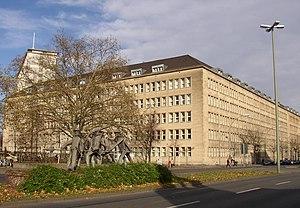
Le Hohenzollerndamm est une artère importante de Berlin qui traverse les quartiers de Wilmersdorf et de Schmargendorf, dans l'arrondissement de Charlottenburg-Wilmersdorf, joignant ainsi l'ouest du centre-ville à l'arrondissement de Steglitz-Zehlendorf. Elle continue au Berliner Ringbahn. Au coin de la Salzbrunner Straße se trouve l'Evangelische Gymnasium Zum Grauen Kloster, l'établissement scolaire le plus ancien de la ville, puisqu'il a été fondé en 1574. Il a ouvert à son emplacement actuel après la Seconde Guerre mondiale.